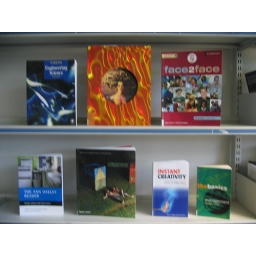
Move your mouse over each book cover and click on the link to search the library catalogue.